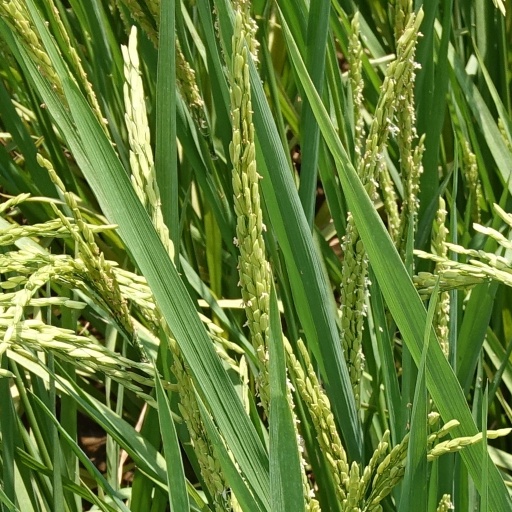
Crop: rice